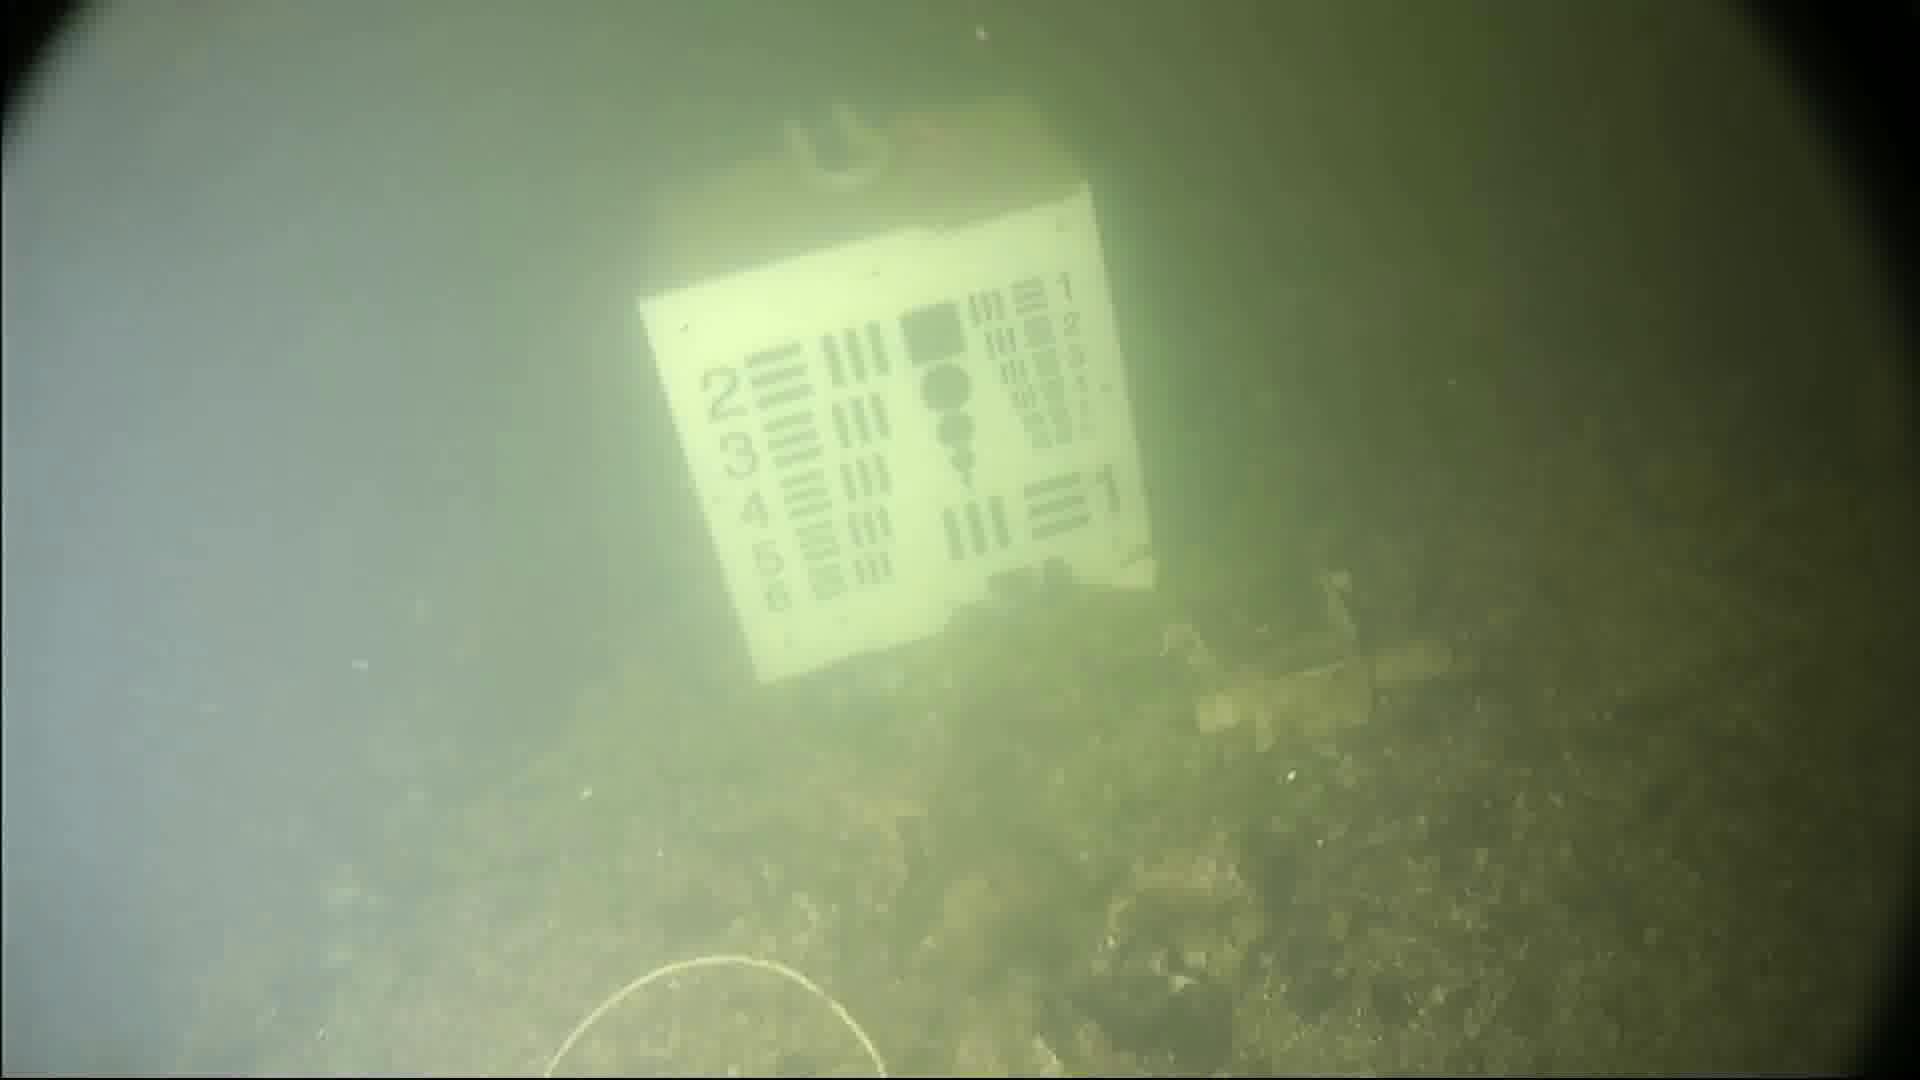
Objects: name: starfish